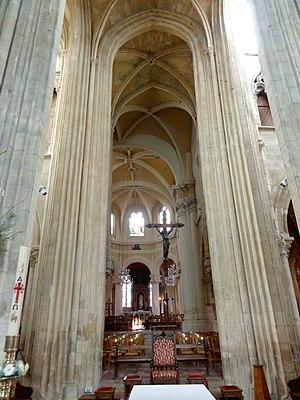
Intérieur de l'église - voir titre.
L'église Saint-Martin est une église catholique paroissiale située à Triel-sur-Seine, en France. C'est un vaste édifice issu de quatre époques différentes. En raison des agrandissements successifs entre la fin du XVᵉ siècle et le milieu du XVIᵉ siècle, le plan est devenu très complexe, et la nef gothique du second quart du XIIᵉ siècle ne représente plus qu'une partie infime de la superficie totale. À l'origine, est une église d'un plan cruciforme régulier. Les voûtes de son vaisseau central s'effondrent probablement au bout de deux générations, ce qui motive la reconstruction des parties hautes au début du XIVᵉ siècle. Elles se caractérisent par un triforium de style gothique rayonnant particulièrement élégant. L'église conserve toutefois le défaut d'un vaisseau central et d'un transept trop étroits, et les habitants y remédient à la fin du XVᵉ siècle en équipant l'église d'un second bas-côté sur tout son flanc sud, et d'une grande chapelle de deux vaisseaux au nord du transept et du chœur. Ces parties sont de style gothique flamboyant, et plus soignées et plus homogènes à l'extérieur qu'à l'intérieur, où le raccordement avec les parties anciennes est malaisé.